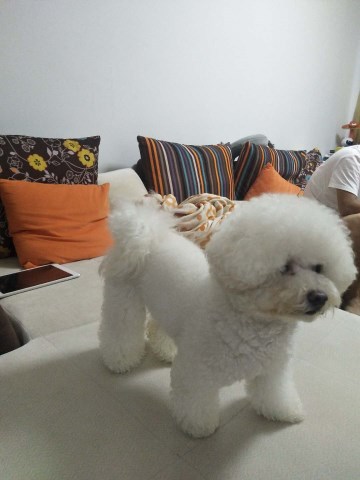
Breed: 3083-n000117-Bichon_Frise